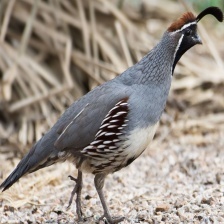
Species: GAMBELS QUAIL
Scientific name: CALLIPEPLA GAMBELII
ImageNet parent category: quail